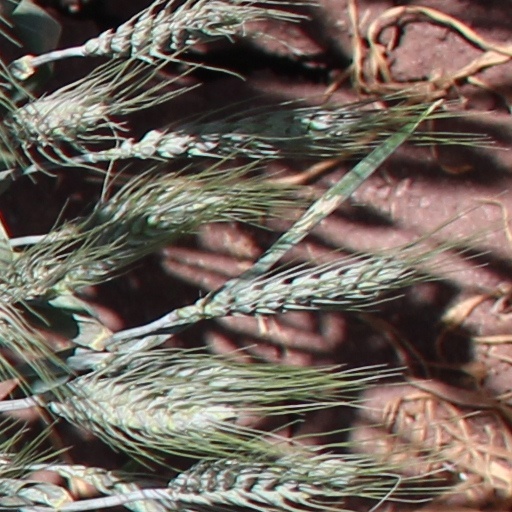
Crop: wheat